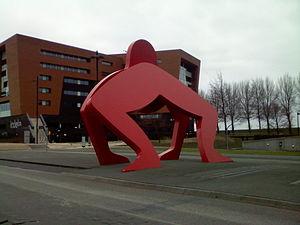
Thomas Houseago, né en 1972 à Leeds, est un sculpteur britannique.